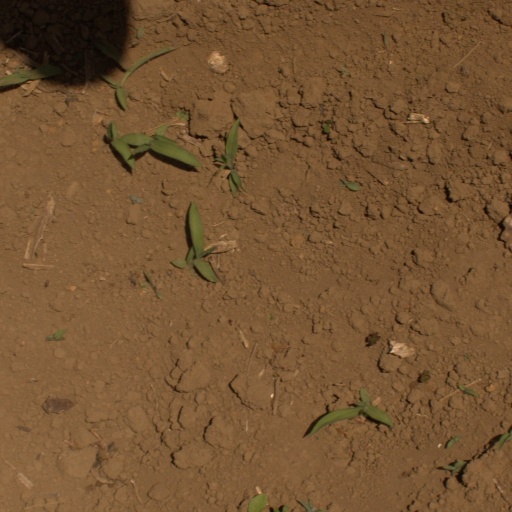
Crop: Jerusalem artichoke